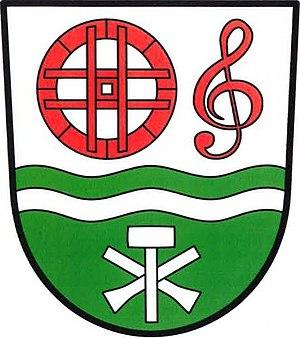
Hudčice est une commune du district de Příbram, dans la région de Bohême-Centrale, en République tchèque. Sa population s'élevait à 253 habitants en 2020.